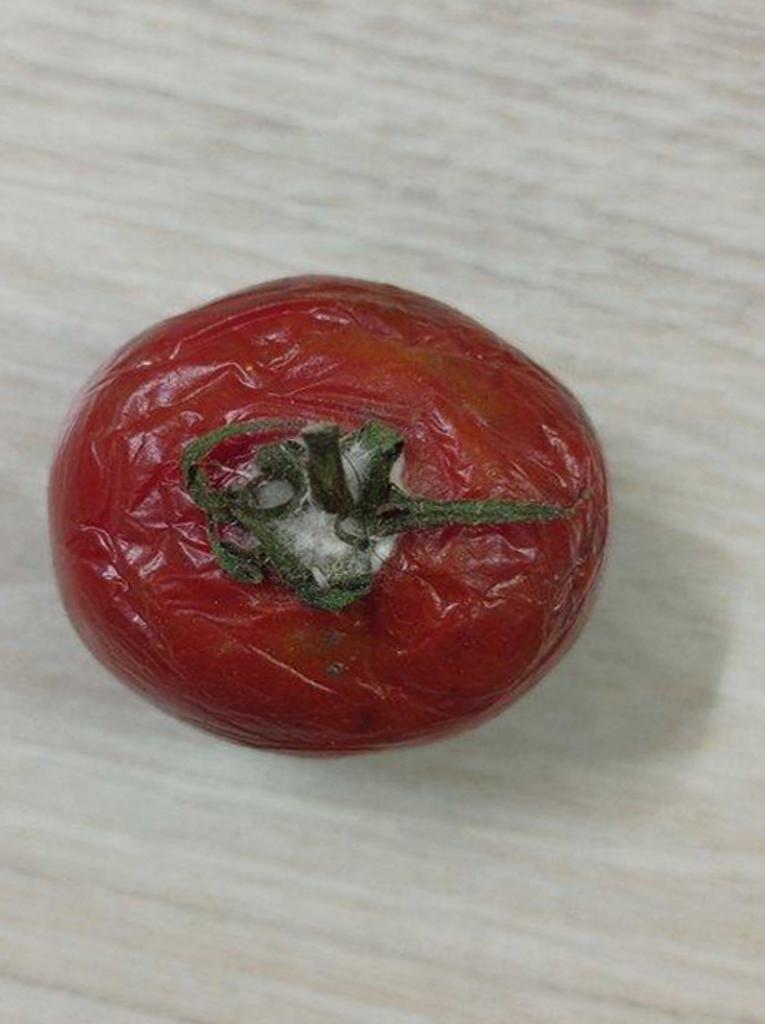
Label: Rotten